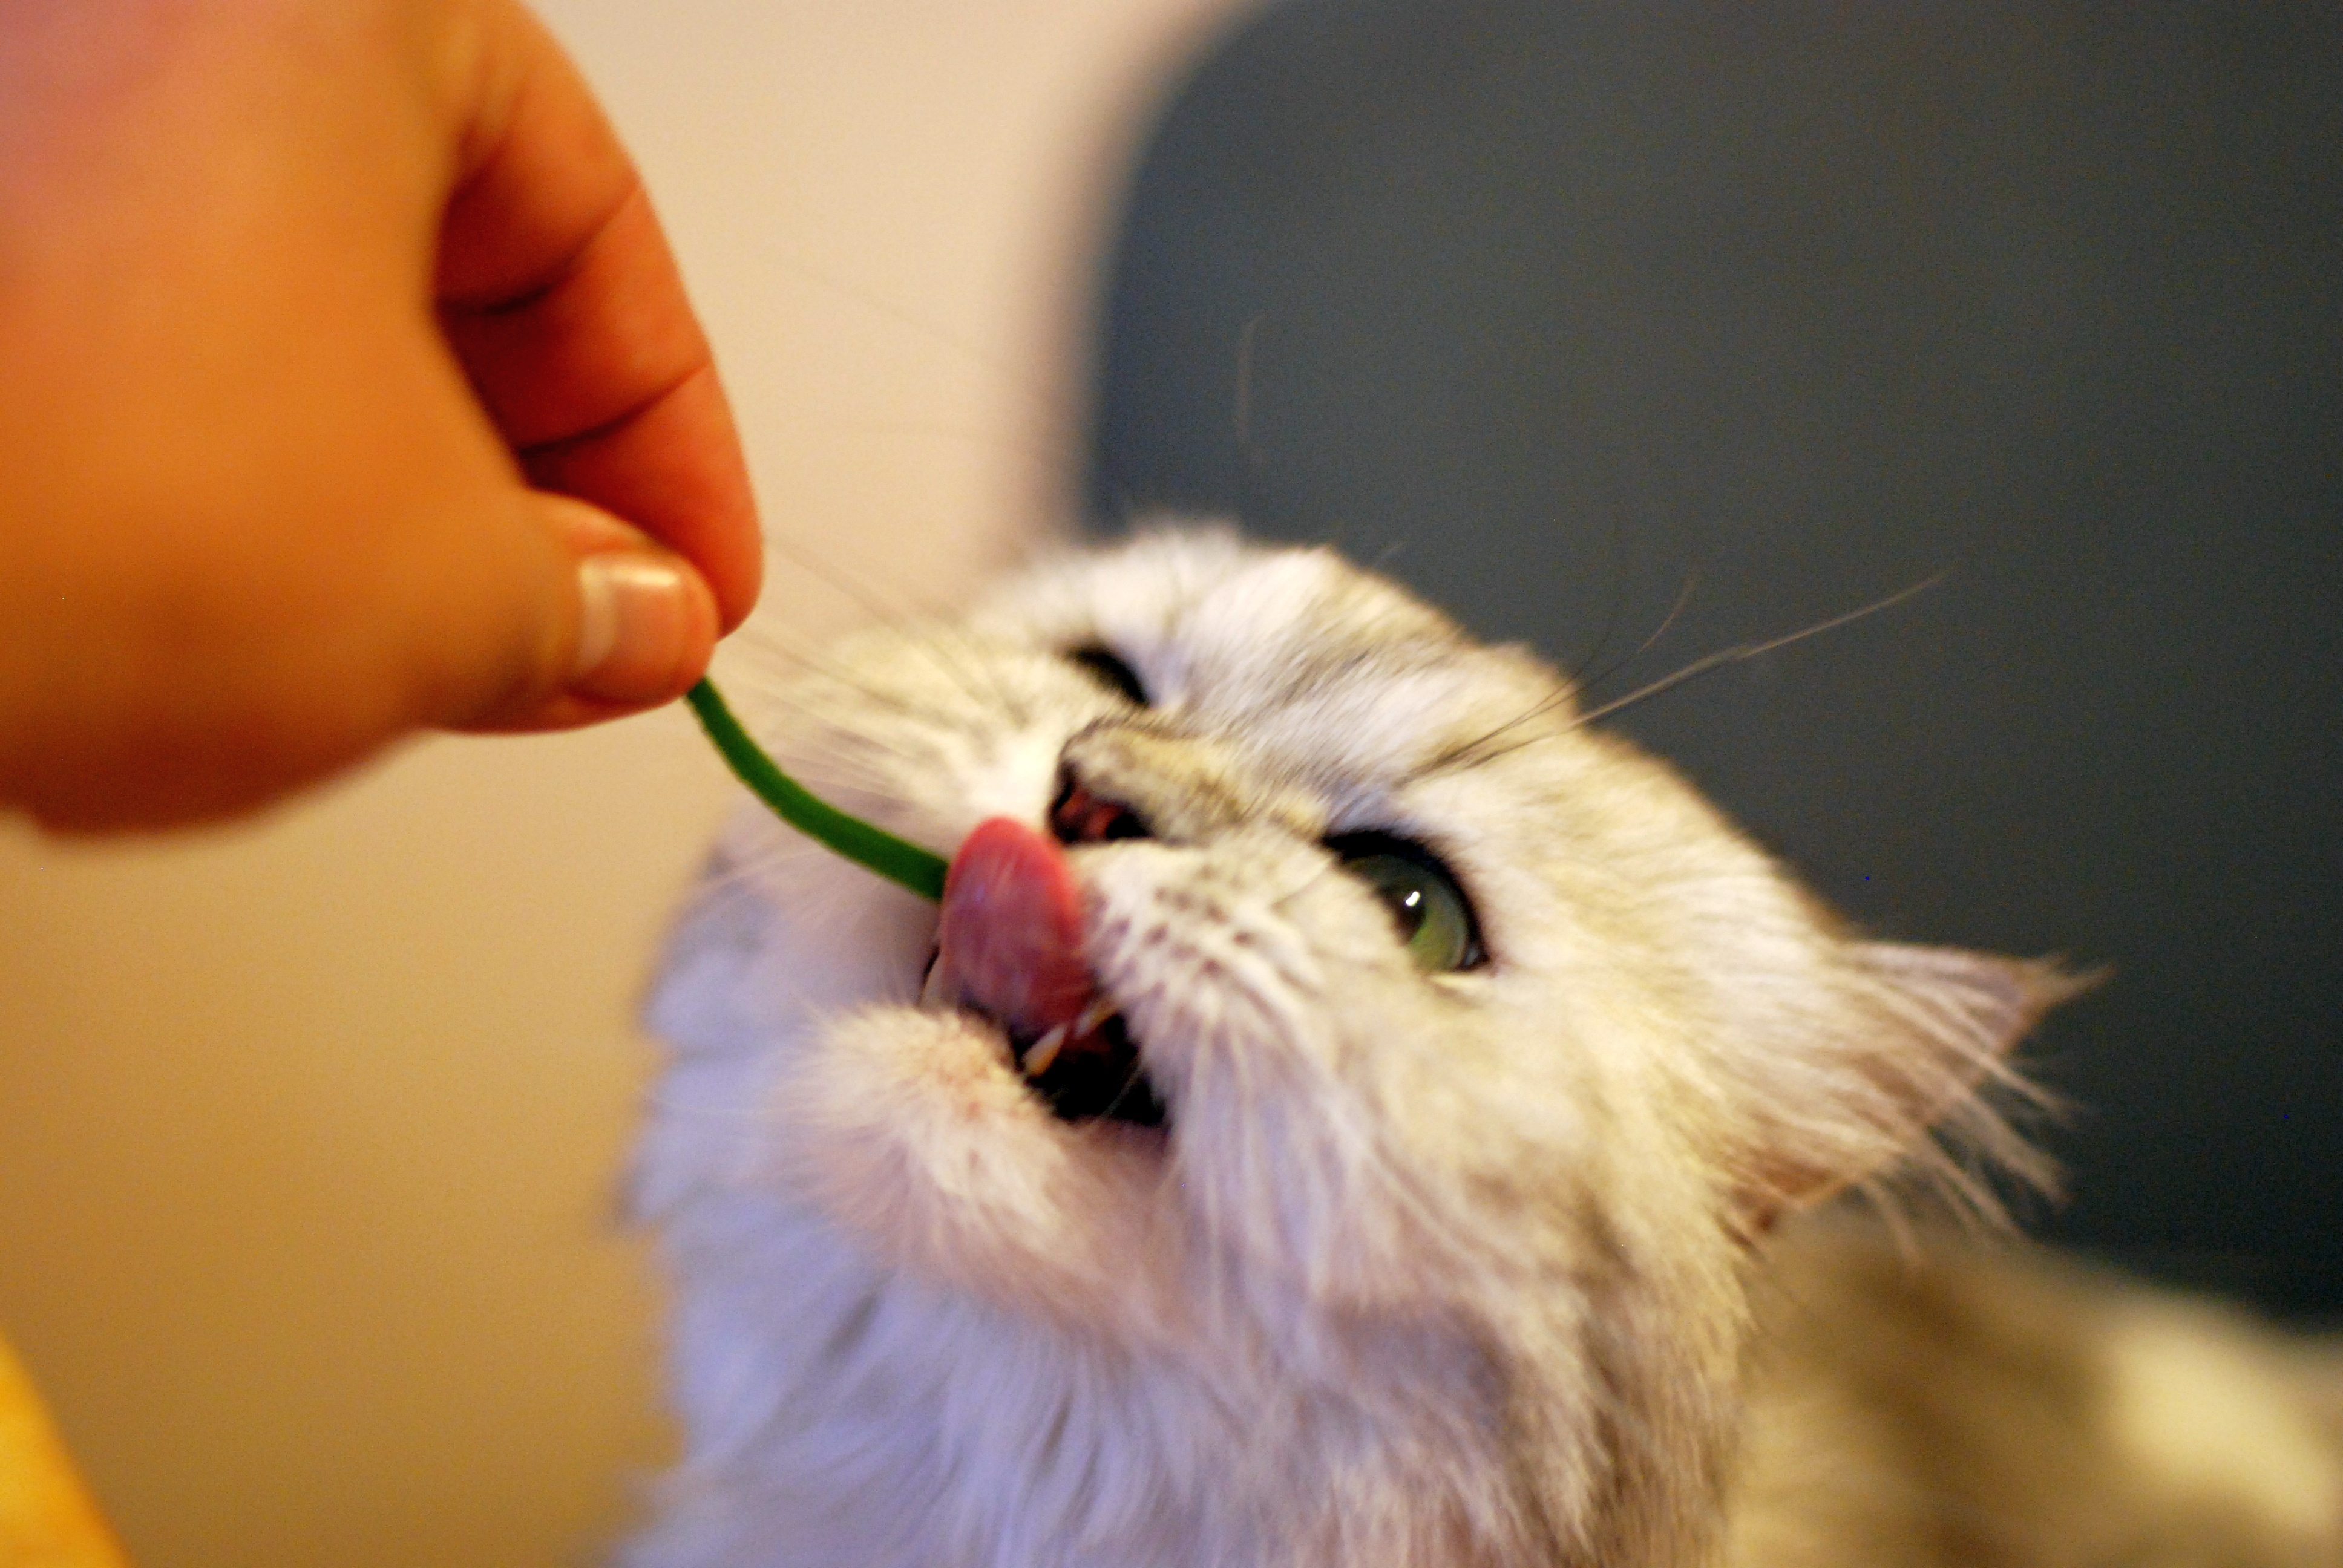
nature, animal, pet, kitten, cat, feline, mammal, close up, pets, cats, nose, whiskers, cool image, eye, animals, skin, vertebrate, chat, gato, chats, marcello, persian, chinchilla, small to medium sized cats, cat like mammal